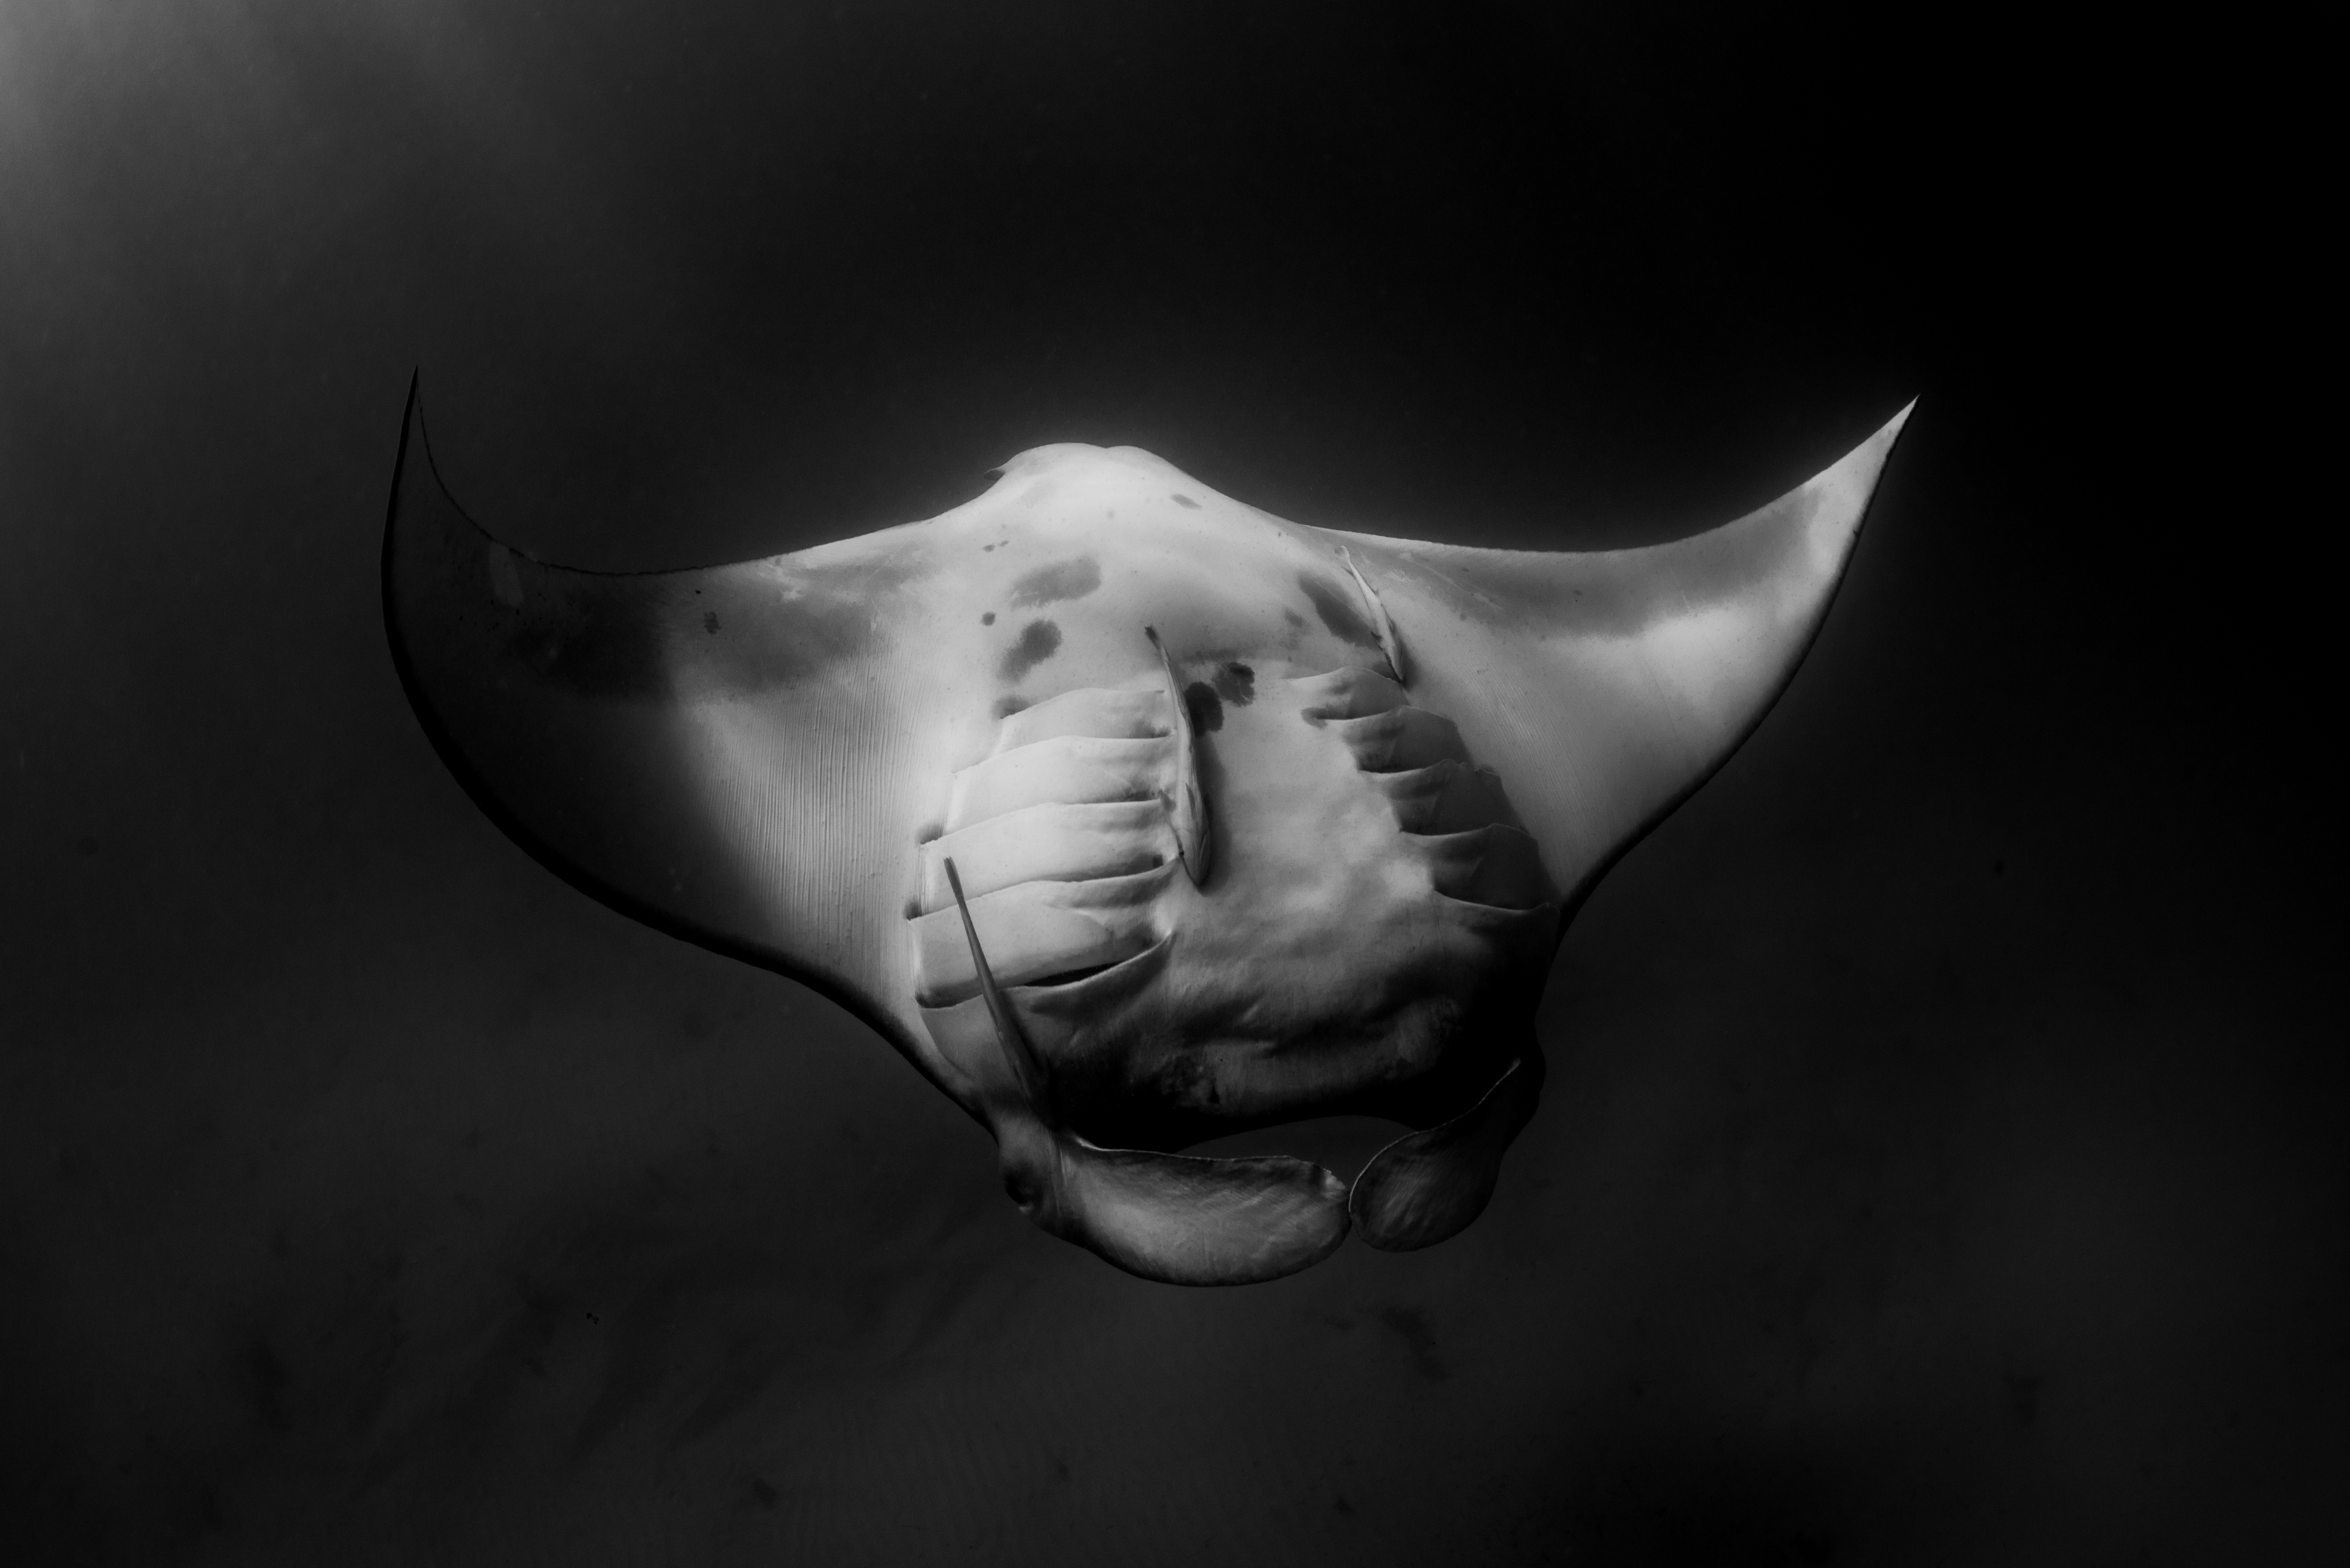
white, black, black and white, manta ray, rays and skates, monochrome photography, jaw, mouth, hand, monochrome, stingray, photography, stock photography, still life photography, darkness